Matt Szczur

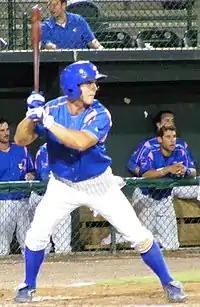
Szczur batting for the Daytona Cubs in 2011

On August 16, 2014, Szczur was promoted to the major leagues for the first time. He made his MLB debut the next day. Szczur recorded his first Major League hit on August 21 against Madison Bumgarner of the San Francisco Giants. He recorded his first career home run on September 13 against Justin Wilson of the Pittsburgh Pirates.